Vertically integrated liquid

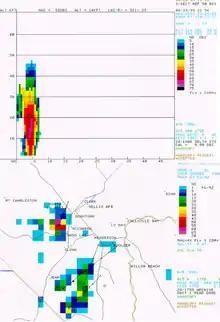
Vertical cross-section of a thunderstorm at the top and VIL value of 63 kg/m or 63 mm of rain with that cell at the bottom (red one)

Vertically integrated liquid (VIL) is an estimate of the total mass of precipitation in the clouds. The measurement is obtained by observing the reflectivity of the air which is obtained with weather radar.